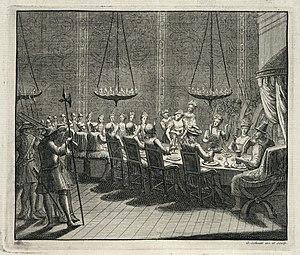
Le sultanat de Ternate est un État princier d'Indonésie situé dans l'île de Ternate dans la province des Moluques du Nord. Le dernier sultan, Mudaffar Sjah II, né en 1935, est mort le 19 février 2015. Le prochain sultan sera désigné par le Bobato Nyagi Moi Se-Tufkange ou plus simplement Bobato 18, le « parlement » du sultanat, constitué par les chefs des dix-huit clans de Ternate, neuf de Soa Sio et neuf de Sangaji.